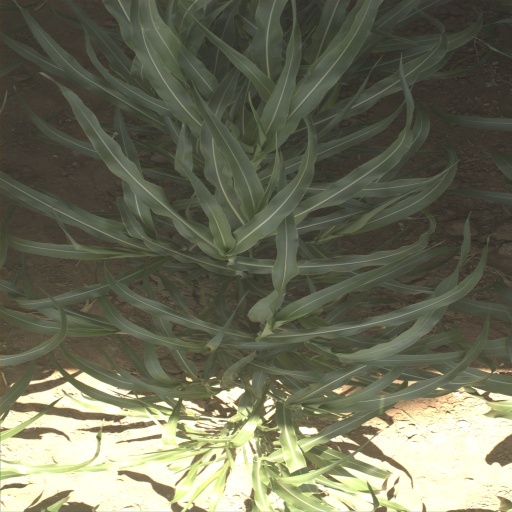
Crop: sorghum